Rodez

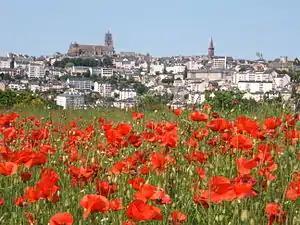
An artistic view of Rodez and the agglomeration

Under the Bourbon Restoration, the (regarding the murder of Antoine Bernardin Fualdès) included a highly controversial trial and executions. Rodez received many journalists, on this occasion, who described the behaviour of Rodez people from a very subjective standpoint.